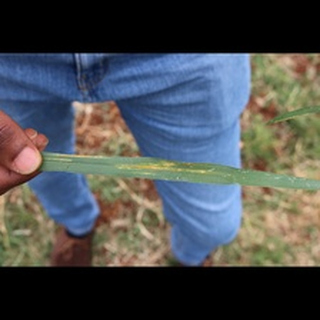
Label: wheat_brown_rust